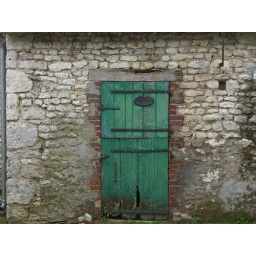
in front of the green door